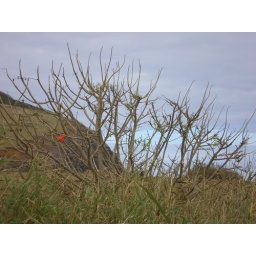
random flower in barren tree